Herbert Maryon

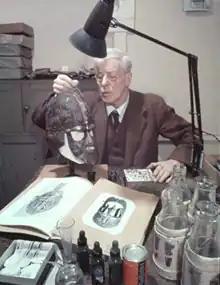
With his reconstruction of the Sutton Hoo helmet, . The image to Maryon's left depicts the helmet from Vendel14; that on his right shows plate1 from Greta Arwidsson's 1942 work on Valsgärde6, and depicts the helmet from said grave.

Herbert James Maryon (9 March 1874 – 14 July 1965) was an English sculptor, conservator, goldsmith, archaeologist and authority on ancient metalwork. Maryon practiced and taught sculpture until retiring in 1939, then worked as a conservator with the British Museum from 1944 to 1961. He is best known for his work on the Sutton Hoo ship-burial, which led to his appointment as an Officer of the Order of the British Empire.